Maria Tschetschulin

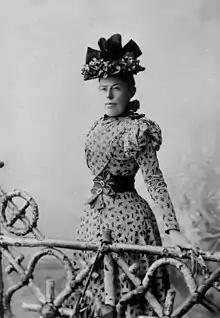
Maria Tschetschulin

Maria Tschetschulin (1852–1917), was a Finnish clerk. She was the first woman to attend university in Finland.